List of birds of Madeira

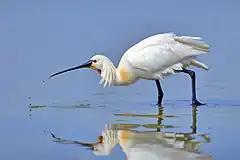
Eurasian spoonbill

The sulids comprise the gannets and boobies. Both groups are medium to large coastal seabirds that plunge-dive for fish.